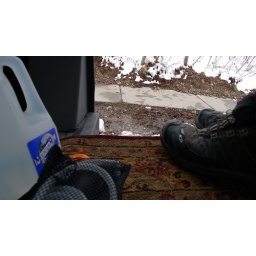
Life on the road ~~ or ~~ living in your car ain't half bad.